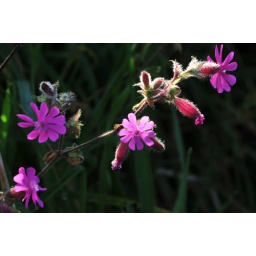
Still in flower after 3 months , but it is noticeable the flowers are much smaller now.